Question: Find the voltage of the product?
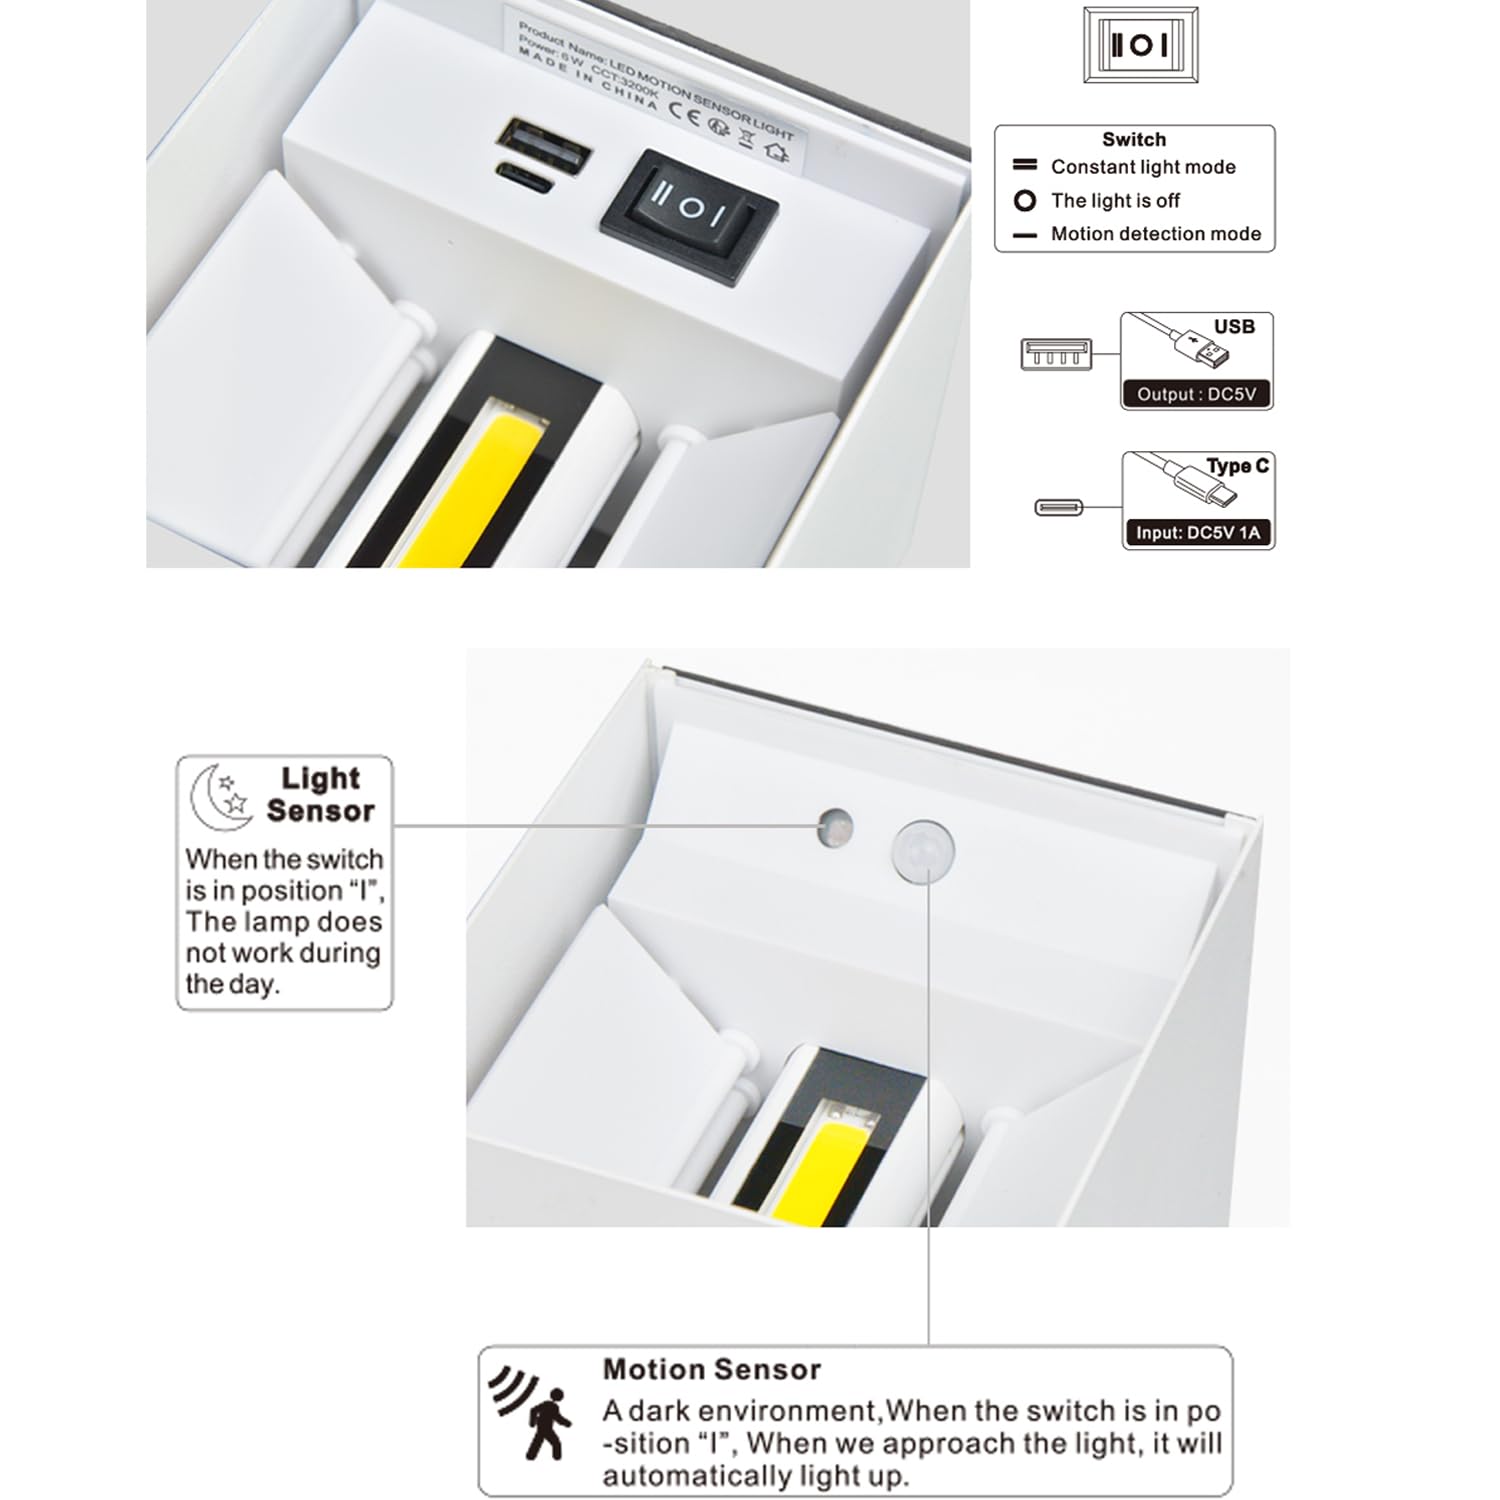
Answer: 5.0 volt